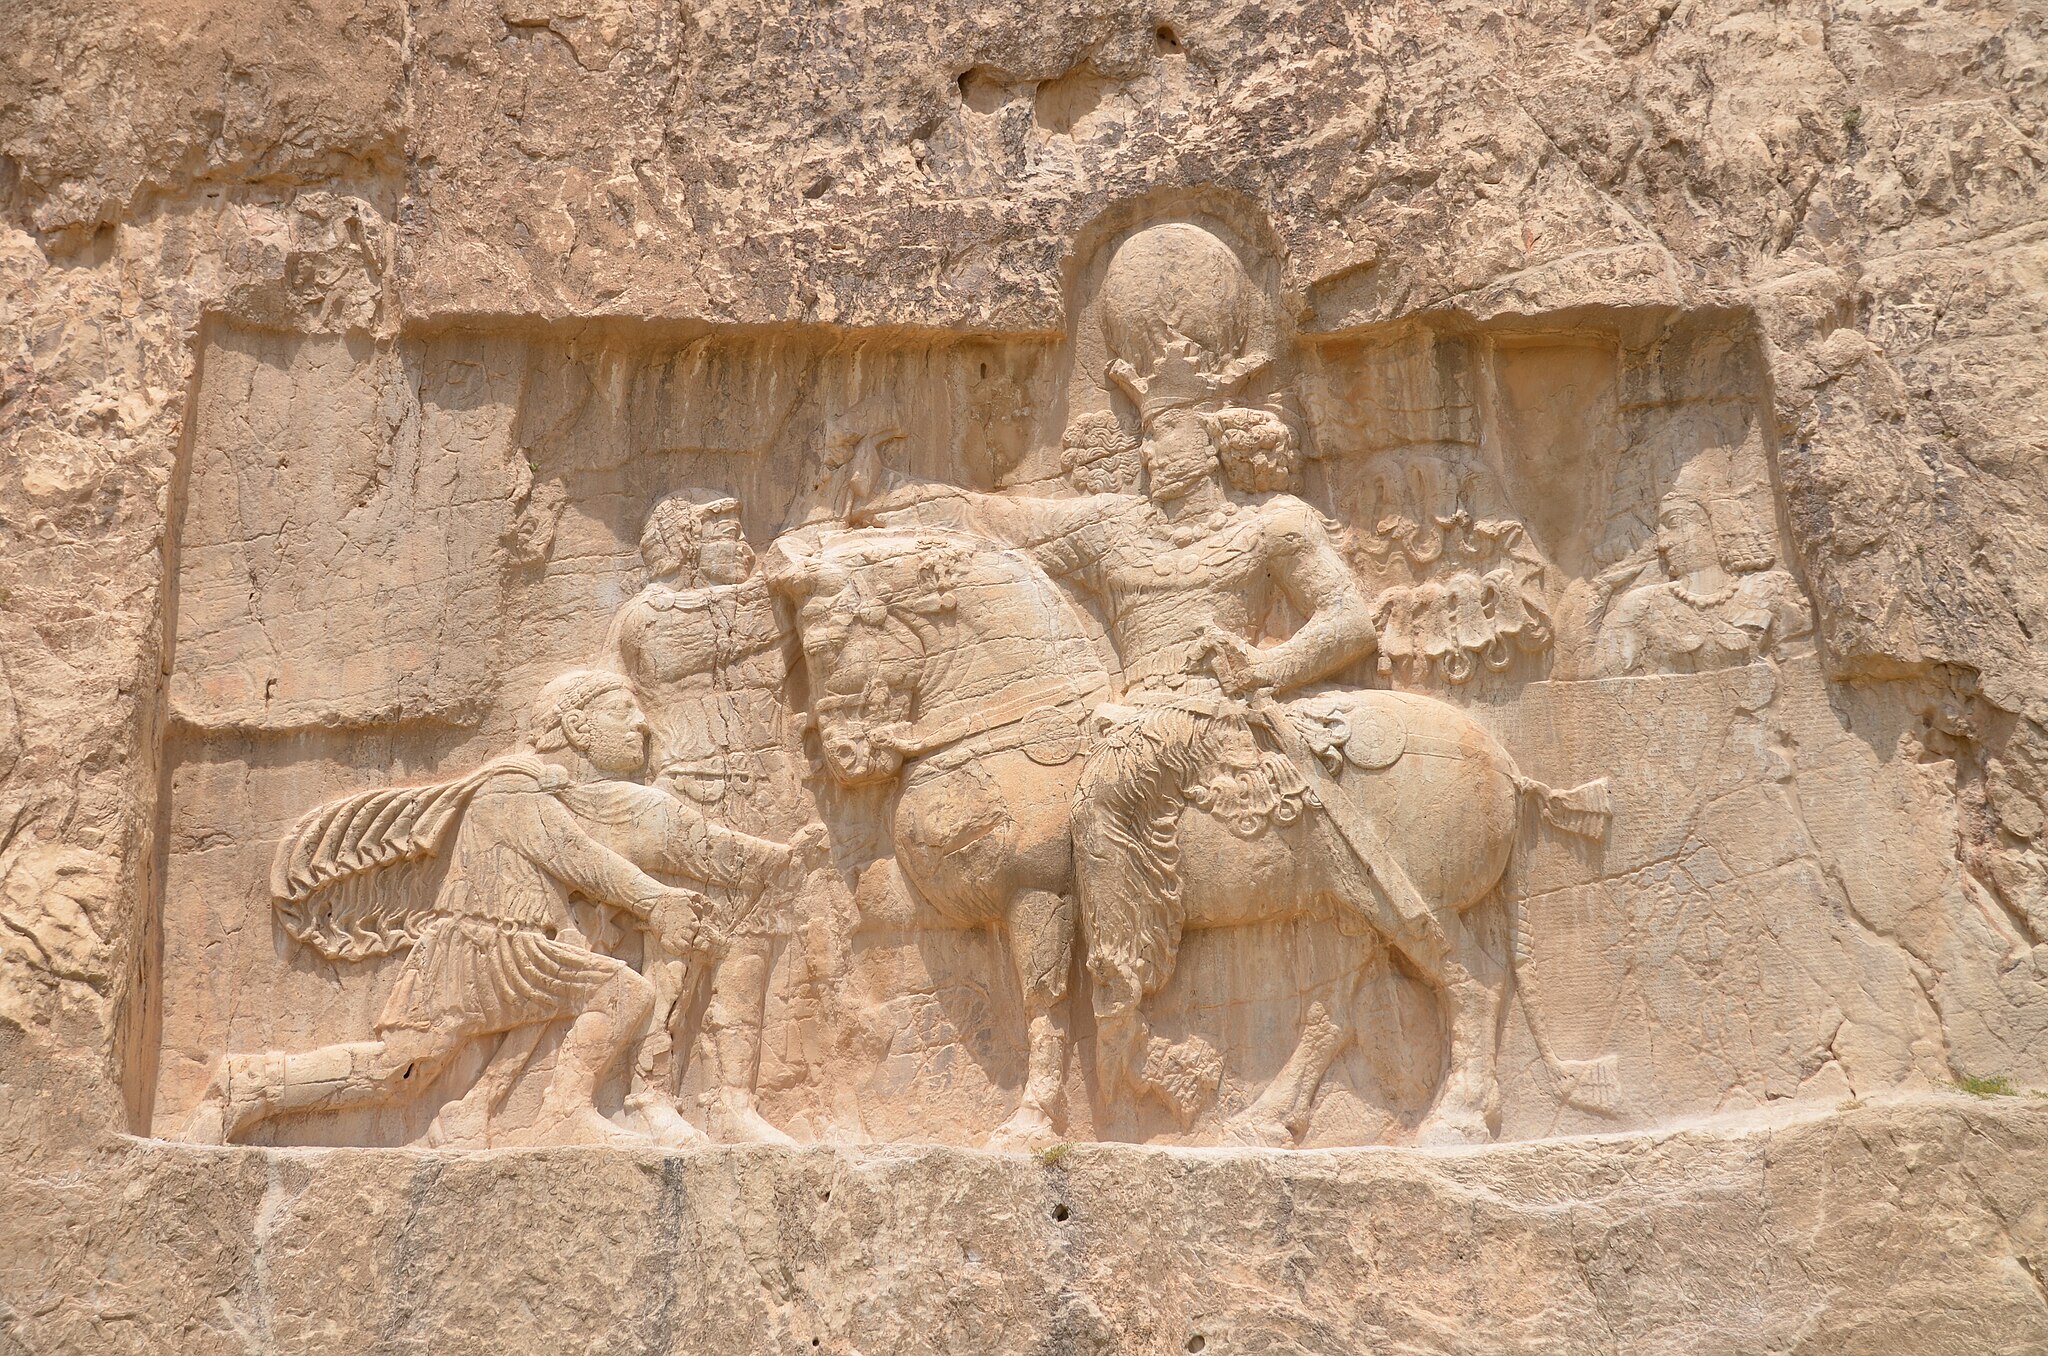
Title: The triumph of Shapur I over the Roman emperors Valerian and Philip the Arab, Naqsh-e Rostam, Iran (48098758973)
Description: The triumph of Shapur I over the Roman emperors Valerian and Philip the Arab, Naqsh-e Rostam, Iran
Date: 22 April 2019, 10:37 (according to Exif data)
Categories: Relief of triumph of Shapur I over Valerian at Naqsh-e Rustam, Photographs by Carole Raddato, Flickr images reviewed by FlickreviewR 2, Iran photographs taken on 2019-04-22